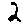
Label: 2